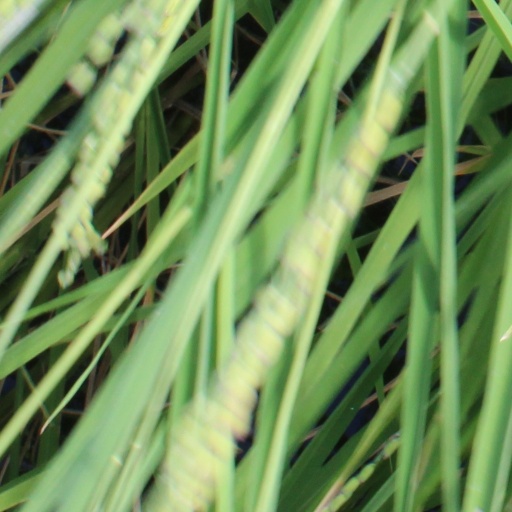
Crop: rice